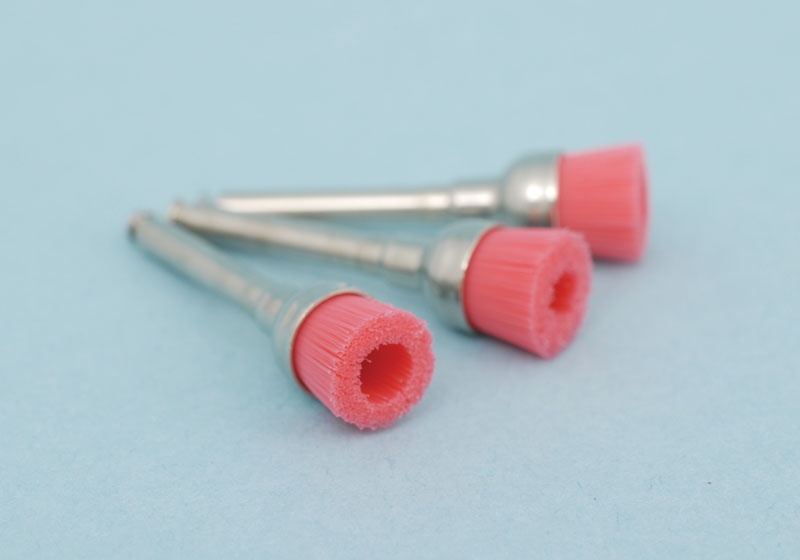
Colour-coded Nylon Brushes RA Soft - Pink
Brand: Stoddard
PRODUCT CODE : JC/PKNRA003 Colour-coded Nylon Brushes
Category: Business & Industrial > Dentistry > Dental Tools > Prophy Cups